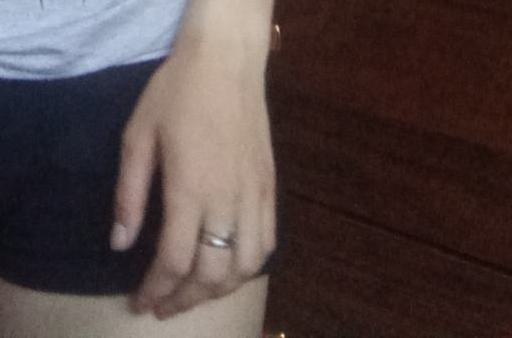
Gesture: no_gesture